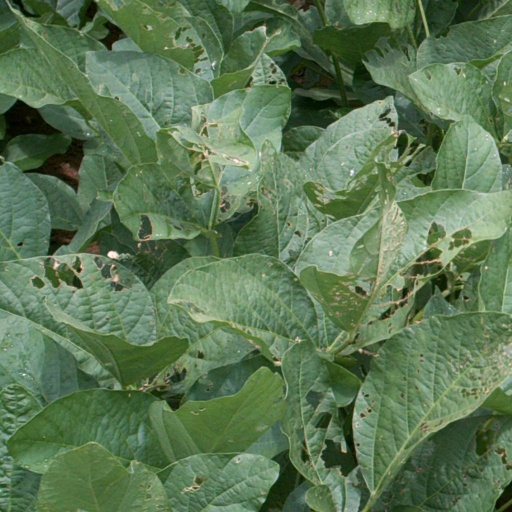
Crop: soybean